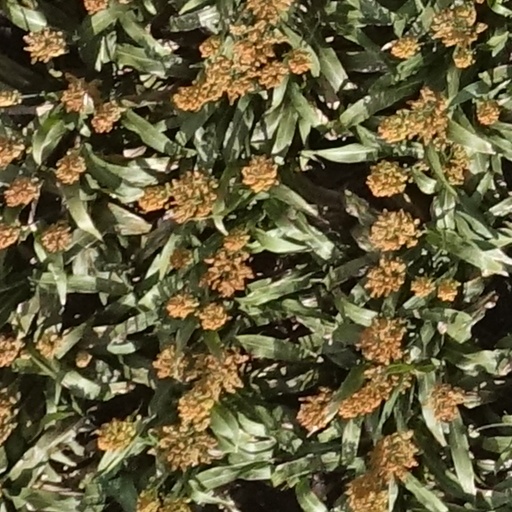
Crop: sorghum